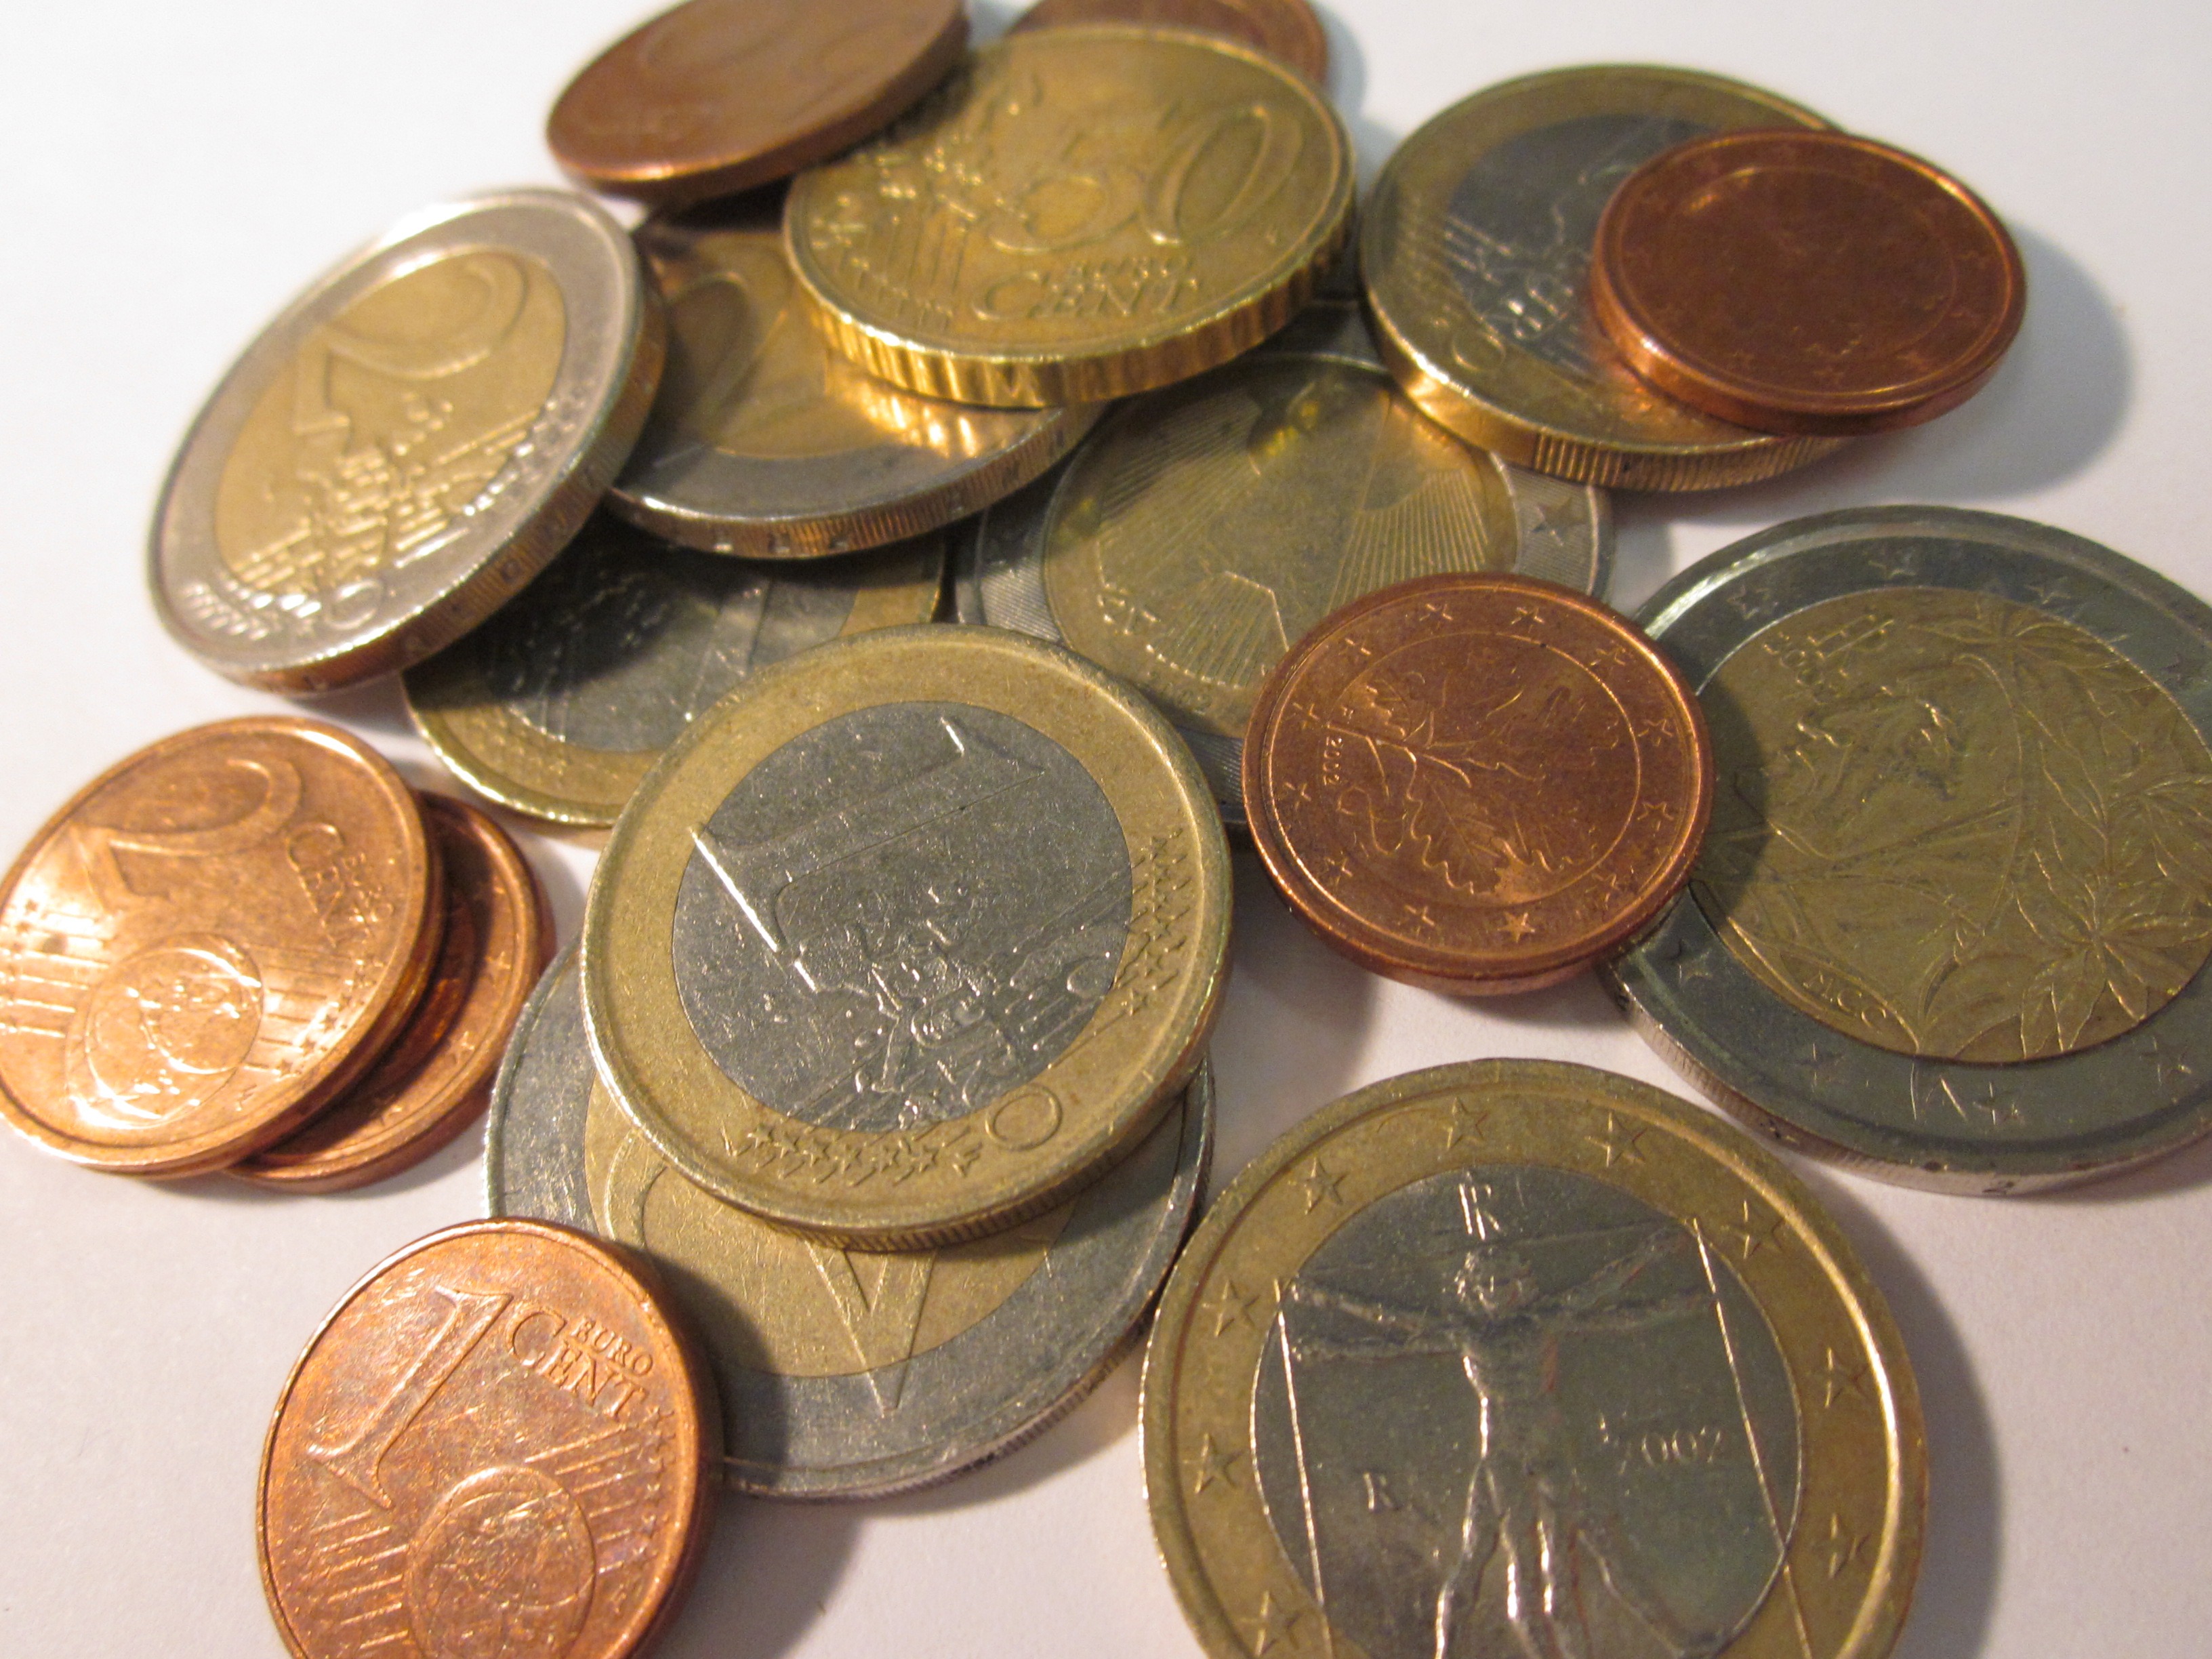
money, currency, euro, coin, bronze, coins, loose change